Hindu–German Conspiracy

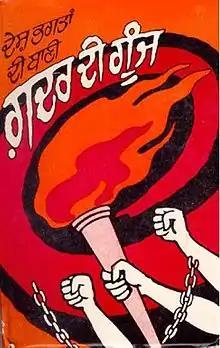
"Ghadar di gunj", an early Ghadarite compilation of nationalist and socialist literature, was banned in India in 1913.

The Ghadar Party, initially the 'Pacific Coast Hindustan Association', was formed in 1913 in the United States under the leadership of Har Dayal, with Sohan Singh Bhakna as its president. It drew members from Indian immigrants, largely from Punjab. Many of its members were also from the University of California at Berkeley including Dayal, Tarak Nath Das, Kartar Singh Sarabha and V.G. Pingle. The party quickly gained support from Indian expatriates, especially in the United States, Canada and Asia. Ghadar meetings were held in Los Angeles, Oxford, Vienna, Washington, D.C., and Shanghai.